Ugrin Csák (archbishop of Esztergom)

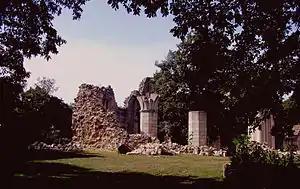
The ruins of Vértesszentkereszt Abbey

From 1188 (according to authentic charters only from 1192), Ugrin served as Bishop of Győr. In the summer of 1189, German crusaders marched through Hungary under the command of Frederick I, Holy Roman Emperor. Béla III welcomed Frederick in Esztergom, and dispatched a troop of 2,000 soldiers led by Ugrin Csák to escort the crusaders across the Balkan Peninsula. At Frederick's request, Béla released his imprisoned brother, Géza, who joined the crusaders and left Hungary. In November, Béla countermanded Ugrin and his Hungarian crusaders from Niš, because he did not want to confront with his son-in-law, Emperor Isaac II Angelos, while Géza and his small escort remained in the crusader army. Consequently, Ugrin and six "ispán"s returned to Hungary. As bishop, Ugrin significantly expanded and rebuilt the monastery of Vértesszentkereszt. He hired church architects from Esztergom and Kalocsa to renovate and expand its walls and plinth, combining the Romanesque and Gothic art elements.